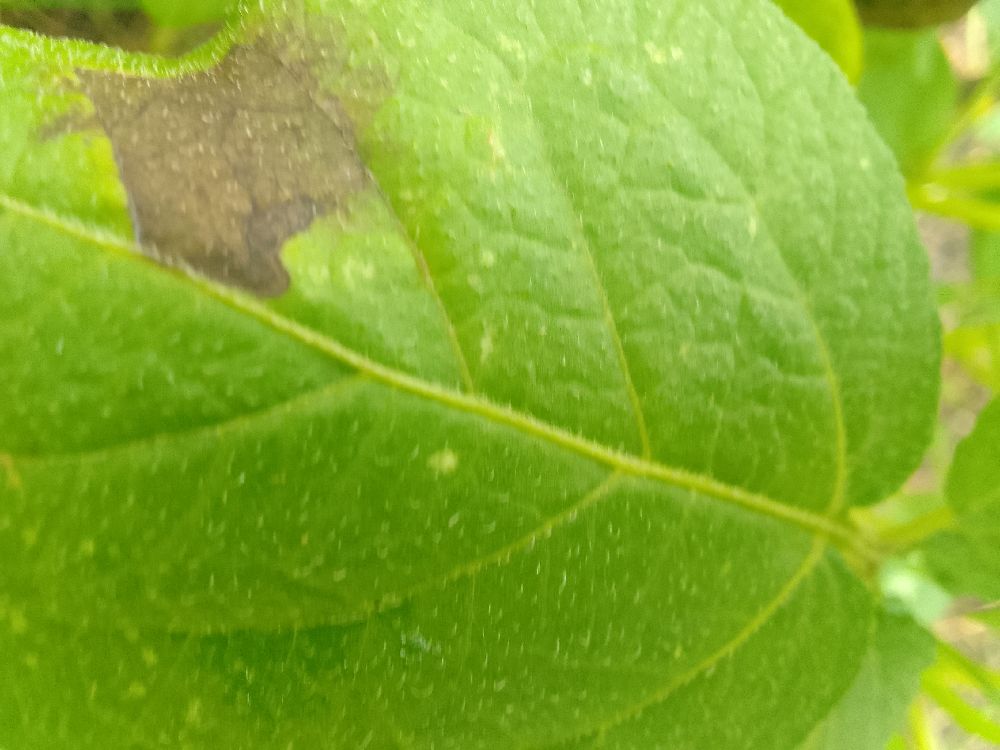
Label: Late blight